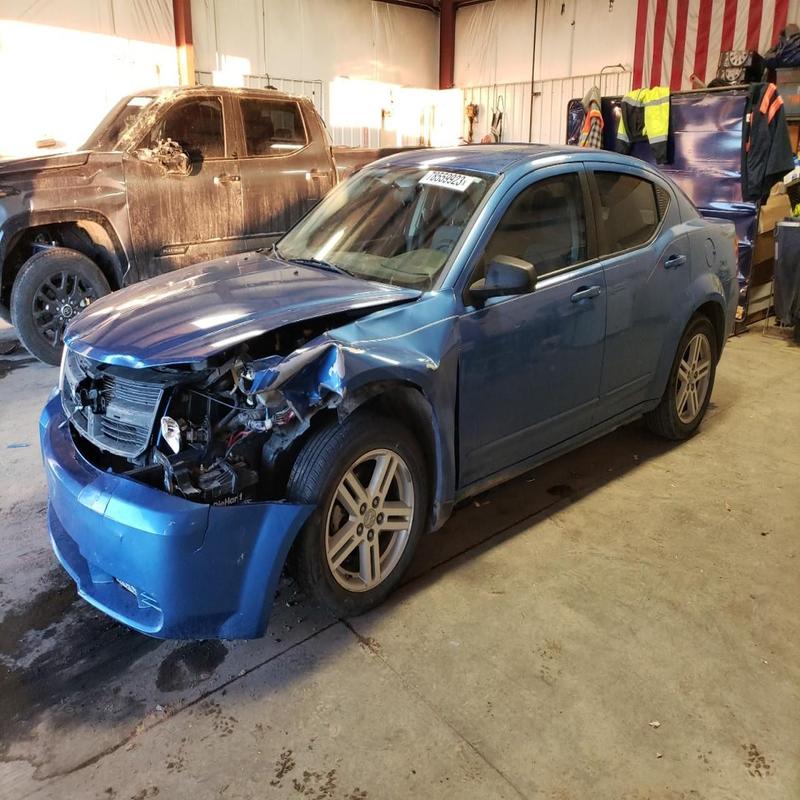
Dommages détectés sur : pare-choc avant, feu avant gauche, capot, aile avant gauche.
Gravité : majeur